Świdermajer

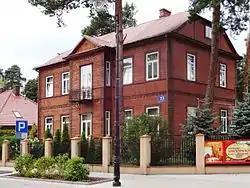
Pension in Otwock

The name "Świdermajer" was a play on the words "Biedermeier" and "Świder", the latter being the name of both a river along which a number of villas were built and a village between Warsaw and Otwock considered the 'Świdermajer capital'. As local neologism, the word was popularized by Konstanty Ildefons Gałczyński in an epigram called "Wycieczka do Świdra".